Buffalo, Buffalo County, Wisconsin

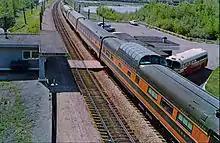
The Empire Builder at Winona Junction station in 1958

The Winona Junction rail station, a passenger station of the Chicago, Burlington and Quincy Railroad, was formerly located in the town.